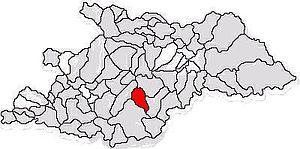
Cupșeni est une commune roumaine du județ de Maramureș, dans la région historique de Transylvanie et dans la région de développement du Nord-Ouest.